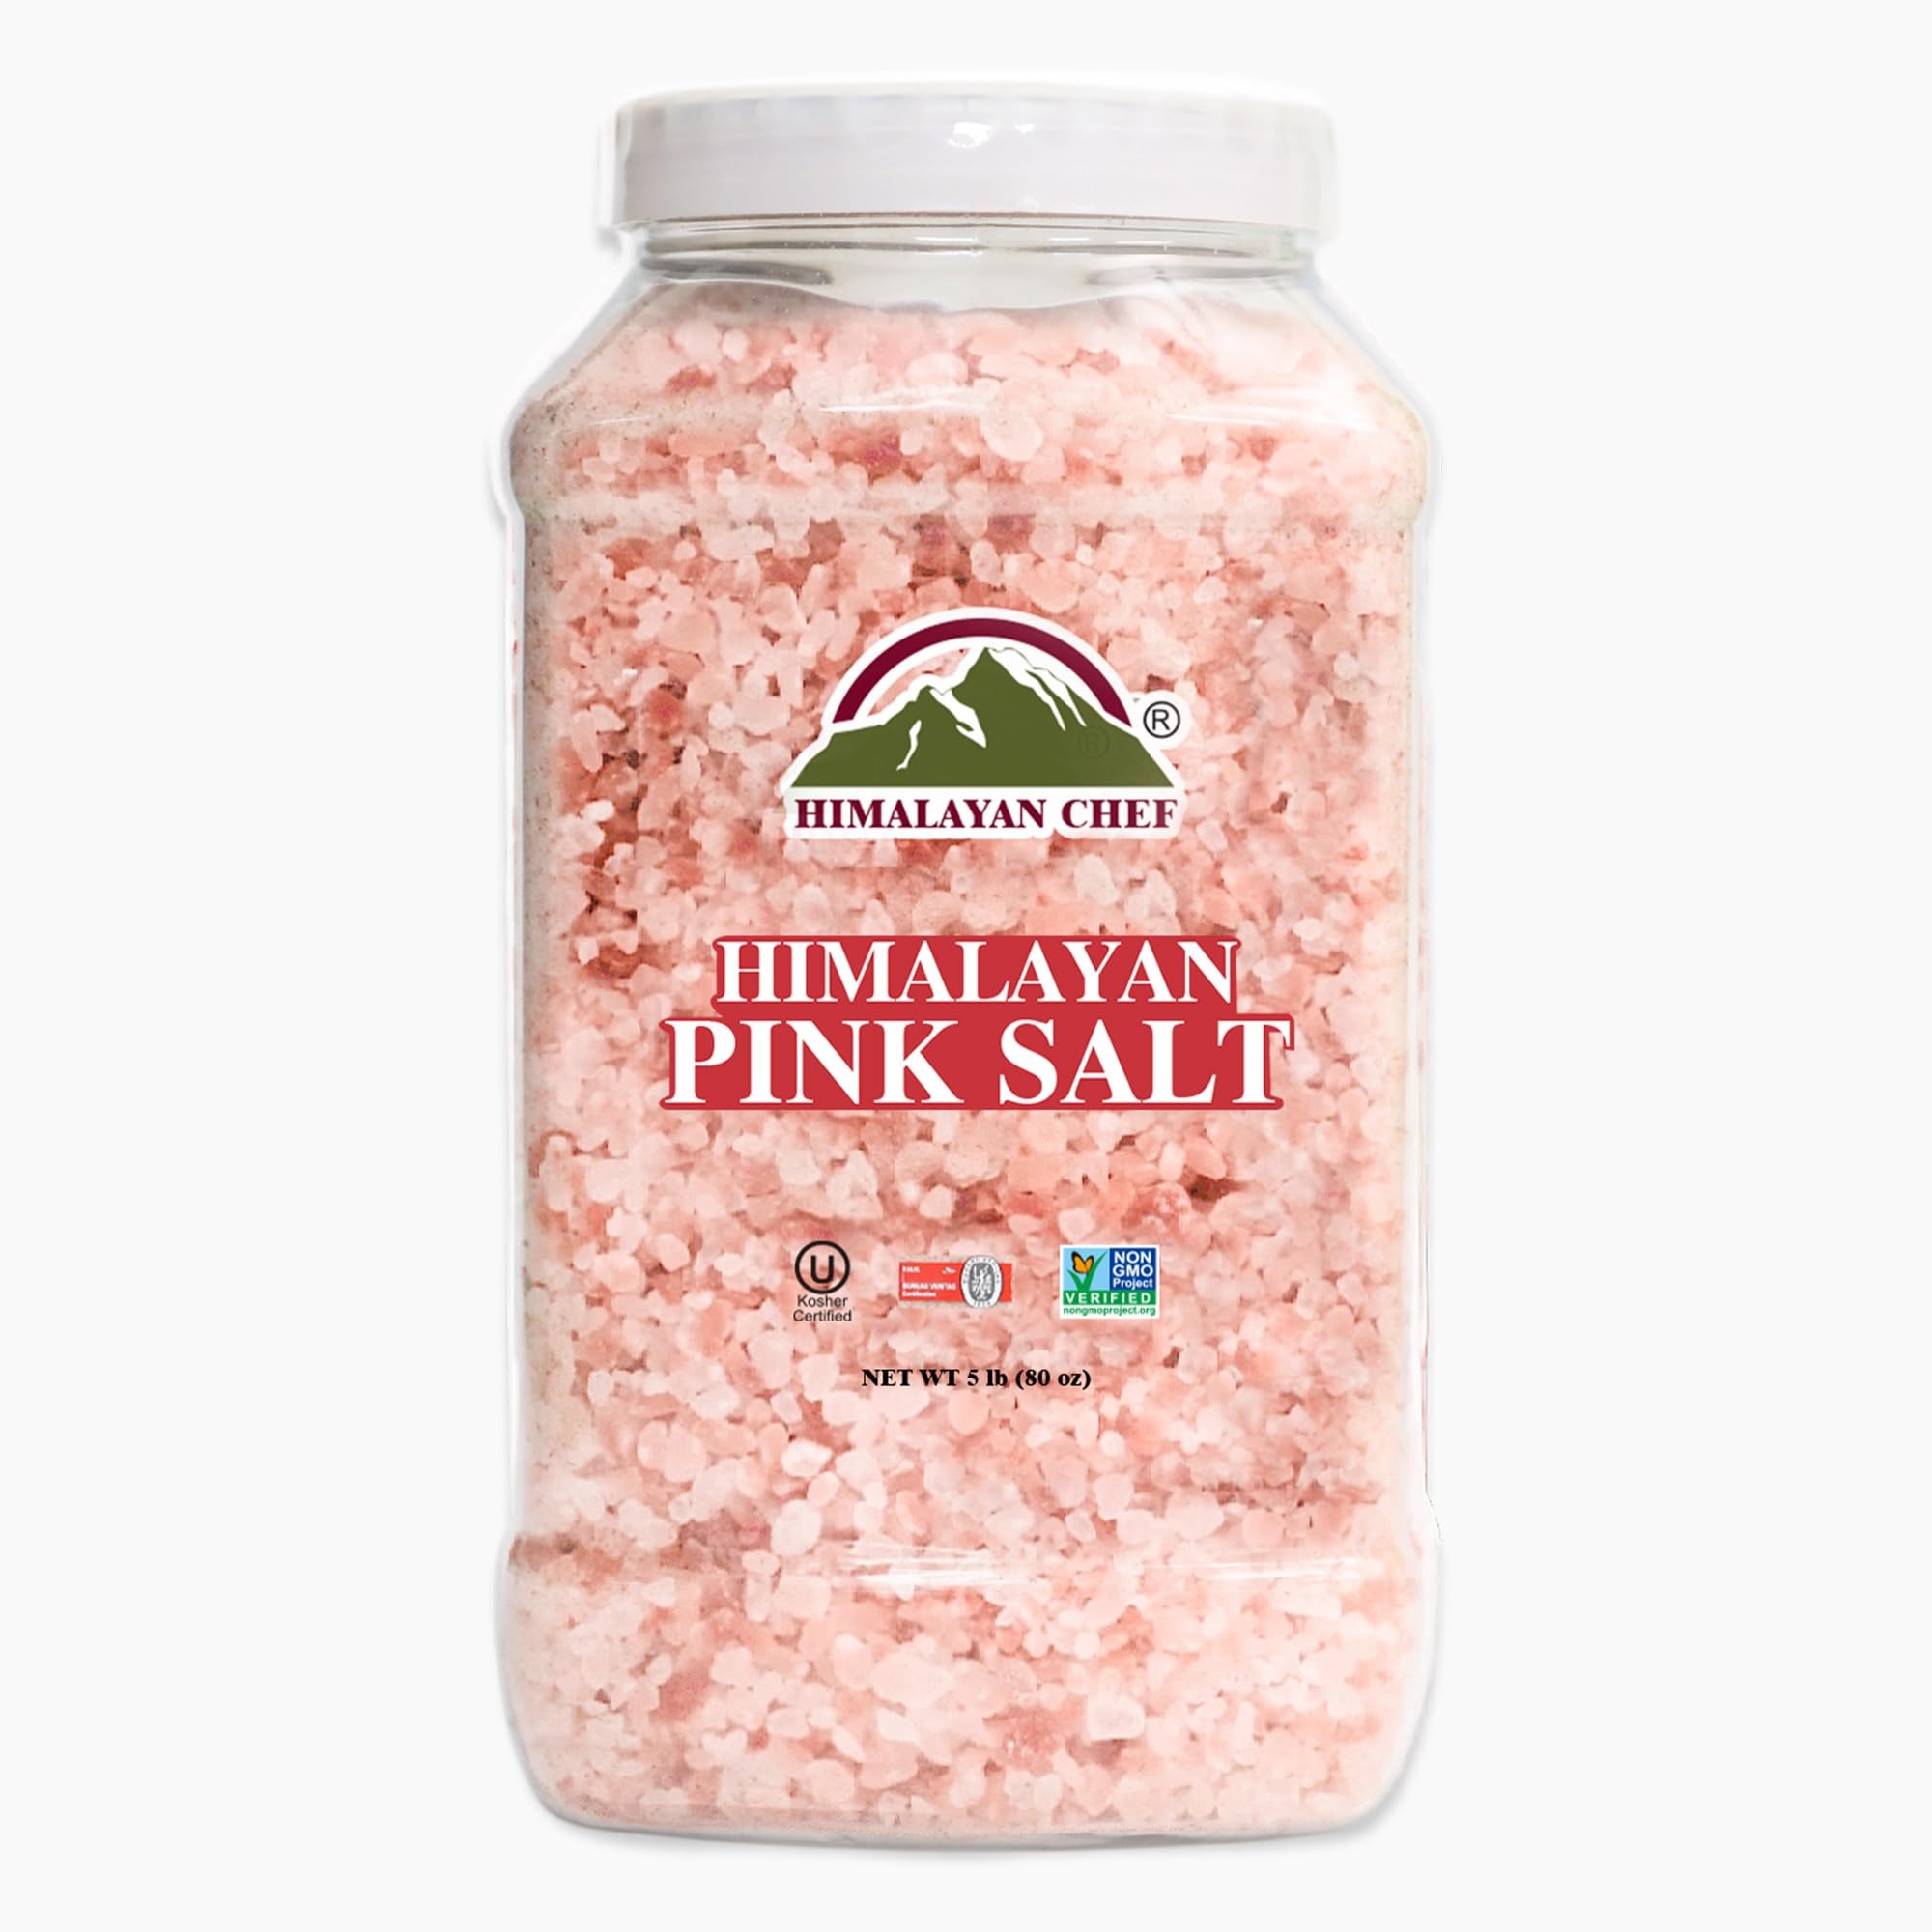
Item Name: Himalayan Chef Himalayan Pink Coarse Salt in Plastic Jar for Grinder Refills - Pure, Natural Enriched with 84 Essentials Minerals, Kosher & Vegan Certified - 5 lbs
Bullet Point 1: Our Himalayan Pink Salt is free from any plastic contaminants, unlike some of our competitors. Himalayan Chef Pink Salt is suitable for use on these specific dietary plans.
Bullet Point 2: Pink salt can be used as a seasoning for grilled meats, fish, ribs, eggs, vegetables, soups, stews, pasta salads, and even in baking. It can also be used as a bath salt.
Bullet Point 3: Himalayan pink salt contains 84 trace elements and iron, which contribute to its varying shades of pink and provide potential health benefits.
Bullet Point 4: Himalayan Pink Coarse Salt has been utilized as a natural remedy for various health issues. Today, it is trusted by health professionals, spas, and individuals seeking natural products for body healing and relaxation.
Bullet Point 5: Himalayan Chef coarse salt is pure and of the highest quality, extracted from deep within the untouched Himalayan Mountains.
Value: 80.0
Unit: Ounce

Price: 16.49